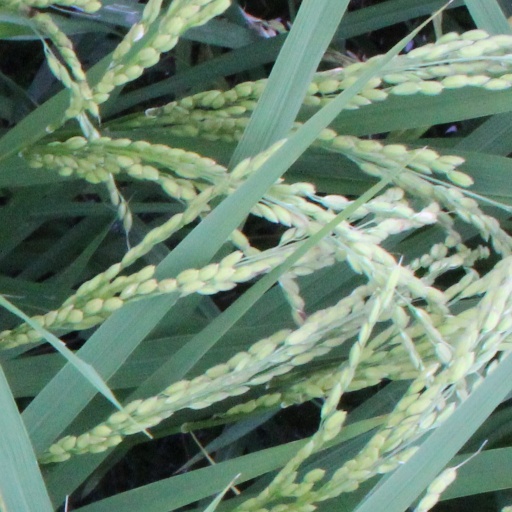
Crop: rice